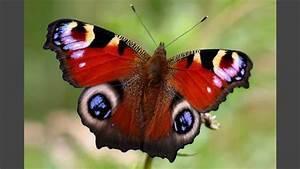
butterfly